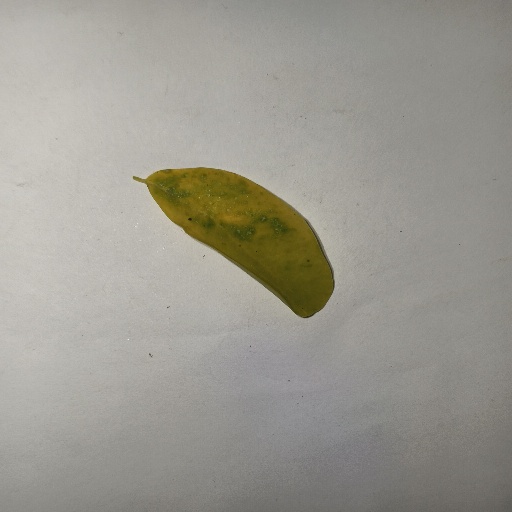
Species: Sojina
Leaf condition: Yellow Leaf